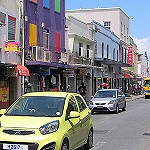
Scene: Outdoor